Ateker peoples

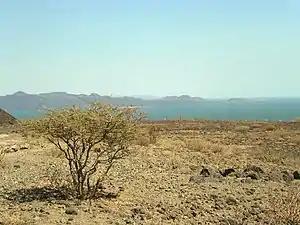
Turkana landscape

The ancestral cradleland of the Jie and descendant communities is thought to lie in Longiro, 'the place of engiro' in the Sudan. A 1794 Boulton and Anville wall map of Africa places a ‘Gingiro Kingdom’ at least as far east as southern Sudan, northeastern Uganda, and northwestern Kenya at this time, broadly aligning with the area remembered in oral traditions.